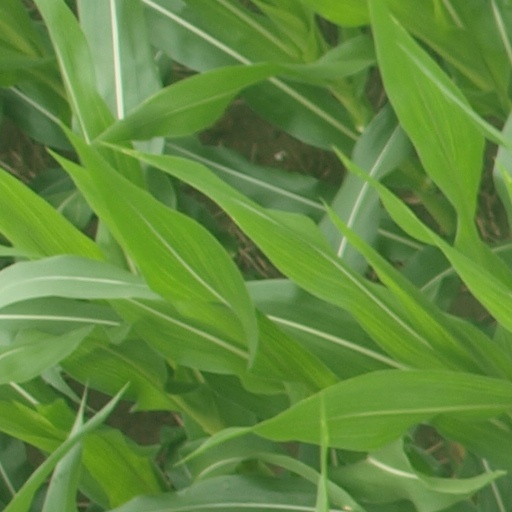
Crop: maize; corn